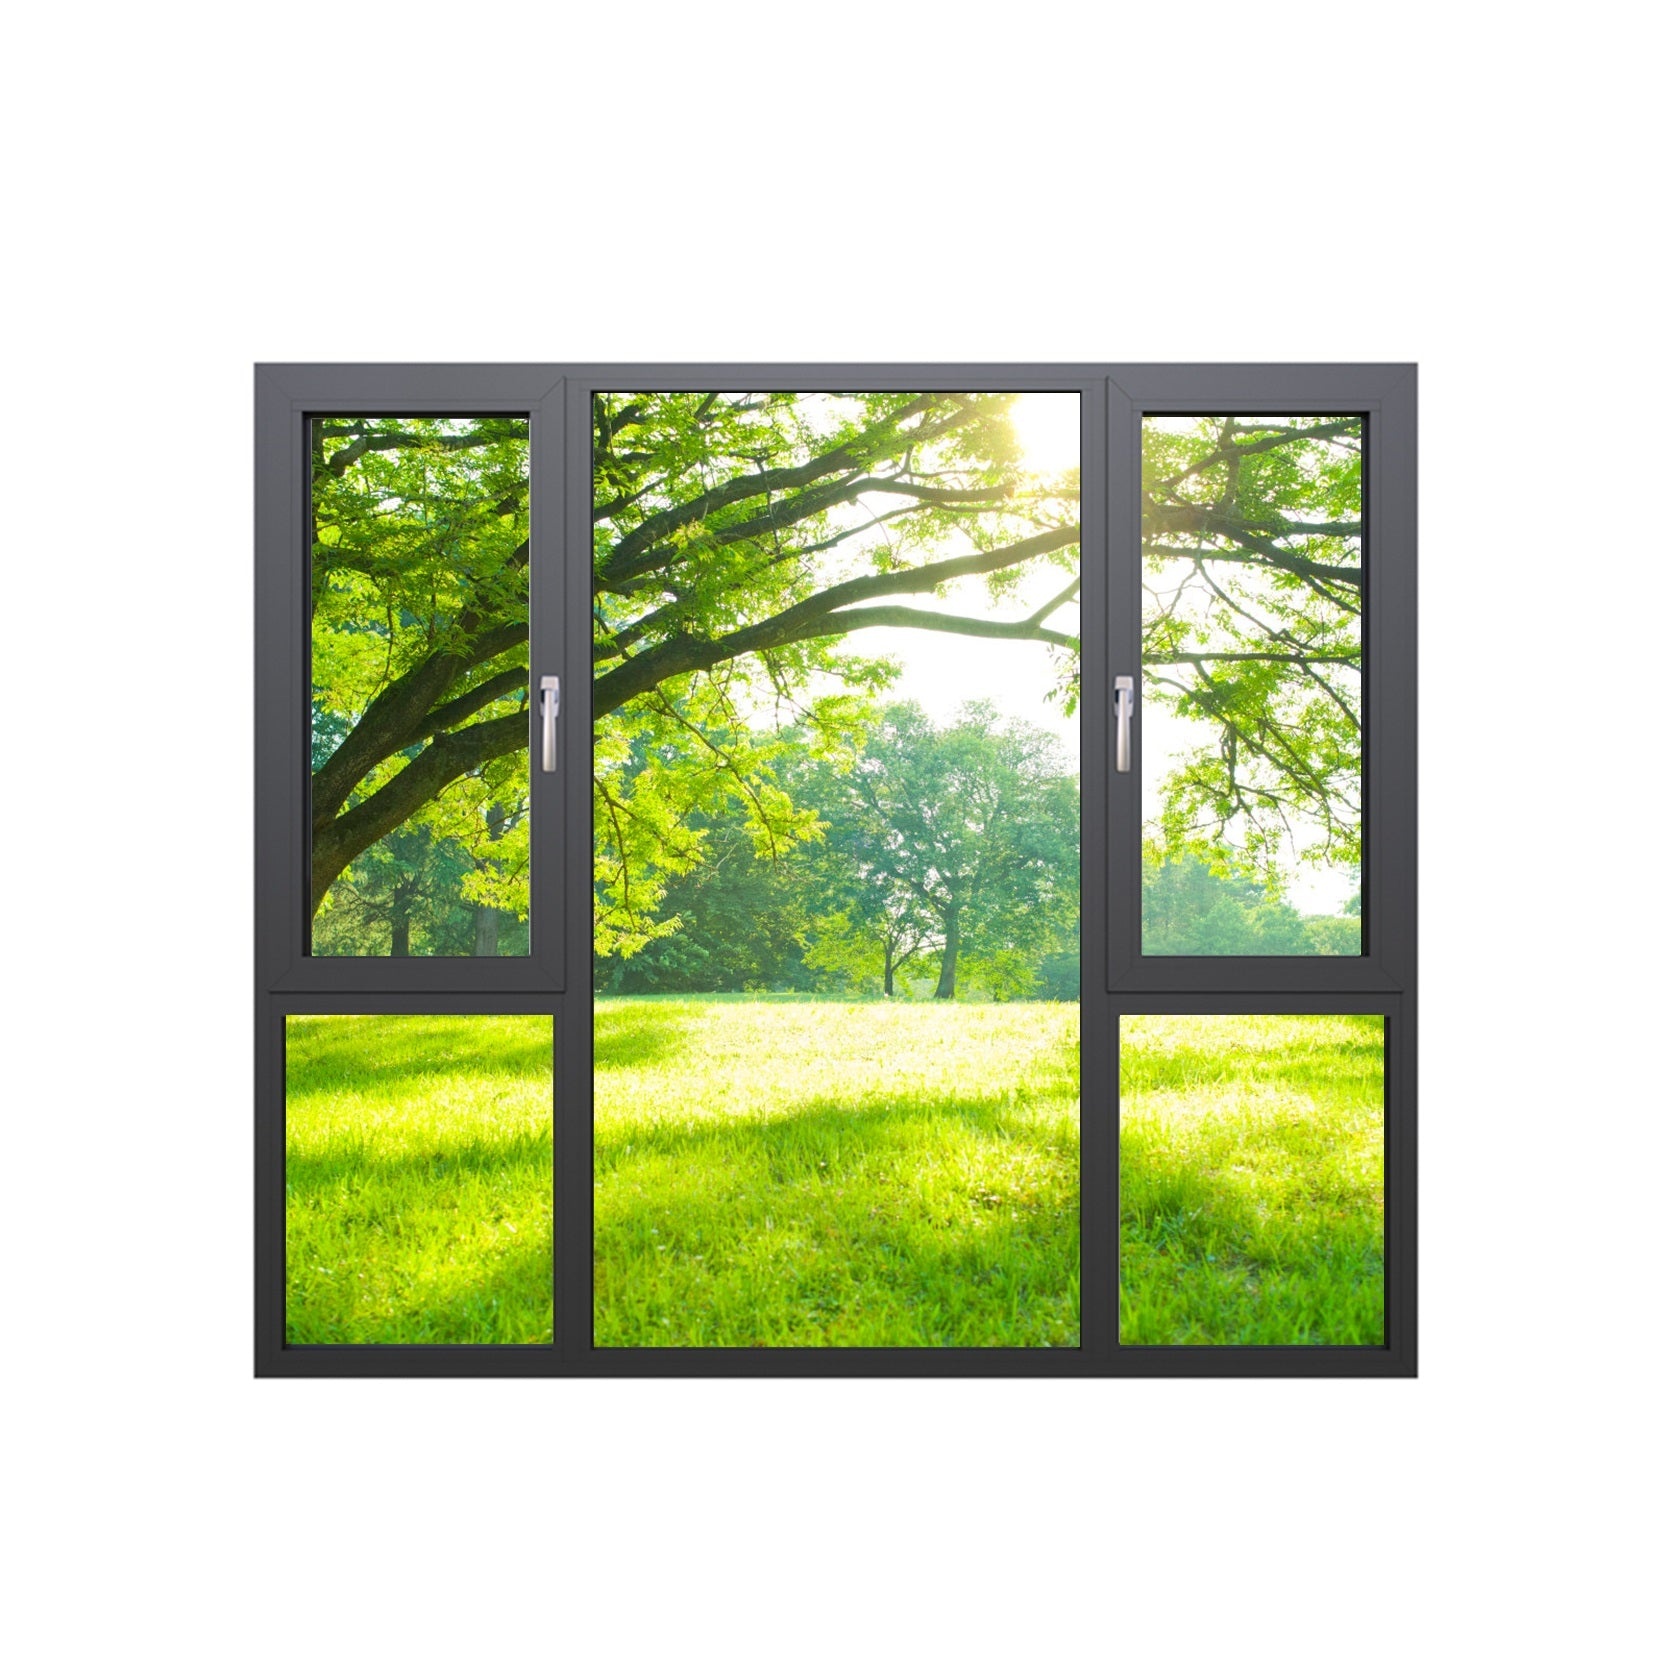
High Quality Good Price Office Glass Window Passive Window Tilt-Turn Aluminum Window
Brand: Warren Windows and Doors Co., Ltd.
Production Name Passive Window Material Aluminum Alloy(6060-T66) Profile wall thickness 2.0-2.2mm Surface process Powder coating,Wood grain transfer printing Use Occasion All rooms Size Custom Hardware configuration Top Quality Hardware Accessories Packing Tightly packed to prevent any damage Advantage Easy to operate ,Wind resistance, waterproof 1. Q: Who is Warren? What are your main products? A: Warren is one of the biggest windows manufacturers in China, specializing in high-end aluminum windows & doors. 2. Q: Do you have any certifications? A: Yes. We have NAFS/NAMI/NFRC/CSA certifications. Our products can meet North American standards. 3. Q: How long will it take for production? A: It will take around four weeks after receiving your down payment. 4. Q: What is your delivery time? A: 16 days to LA, 26 days to NY, 28 days to Houston. And 30-40 days to other cities in North America. 5. Q: What is your warranty? A: Products covered by Limited Lifetime Warranty(LLW). 6. Q: How to install your windows and doors? A: Our products meet the American window and door installation standards, and you can find local installers. We provide installation manuals, videos, and online help. 7. Q: Can you help me to do all the paperwork in the destination port? A: Yes. We can do the ISF, the customs clearance service, and all the other paperwork for you. 8. Q: Do you provide Door-to-Door Shipping? A: Yes. We can arrange trucking delivery to the recipient's door. 9. Q: How much is the import duty? A: The import duty is different for different products. Roughly the import duty is lower than the consumption tax. 10. Q: What are your payment terms? A: We support wire transfers of 50% of the total amount as deposit and balance before delivery. Irrevocable L/C at sight is also acceptable.
Category: Hardware > Building Materials > Windows > Casement Windows